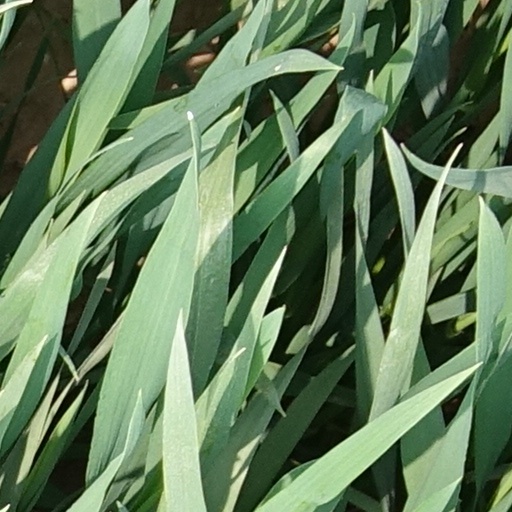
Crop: wheat